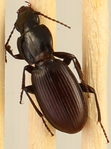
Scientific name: Pterostichus restrictus
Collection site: Rocky Mountains NEON (RMNP), plot RMNP_012